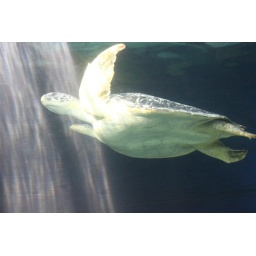
Turtle in Stanley Park. The water in the tank was so dirty you could barely see the fish in it!